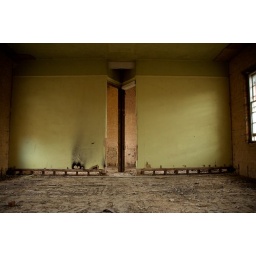
Exploration of St Crispins hospital main hall and clock tower in Northampton.